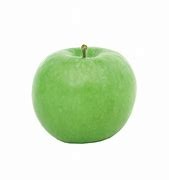
Label: apple